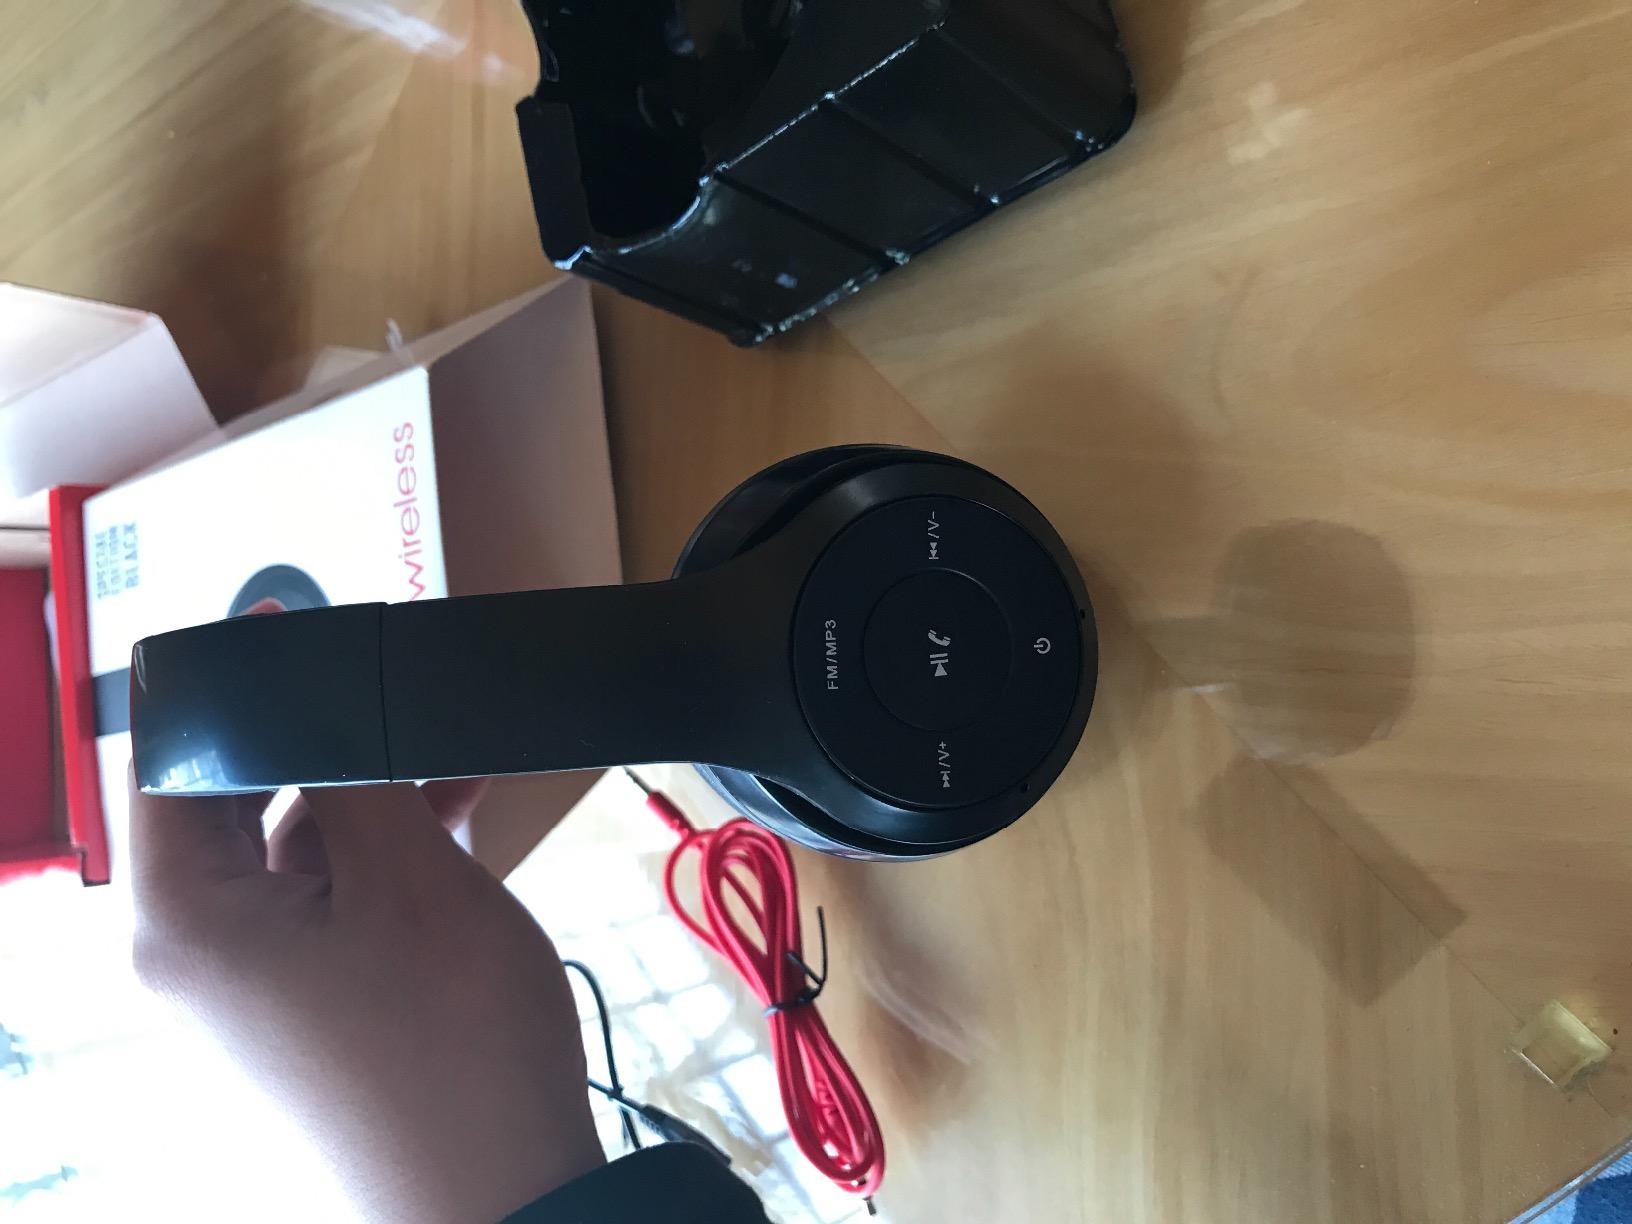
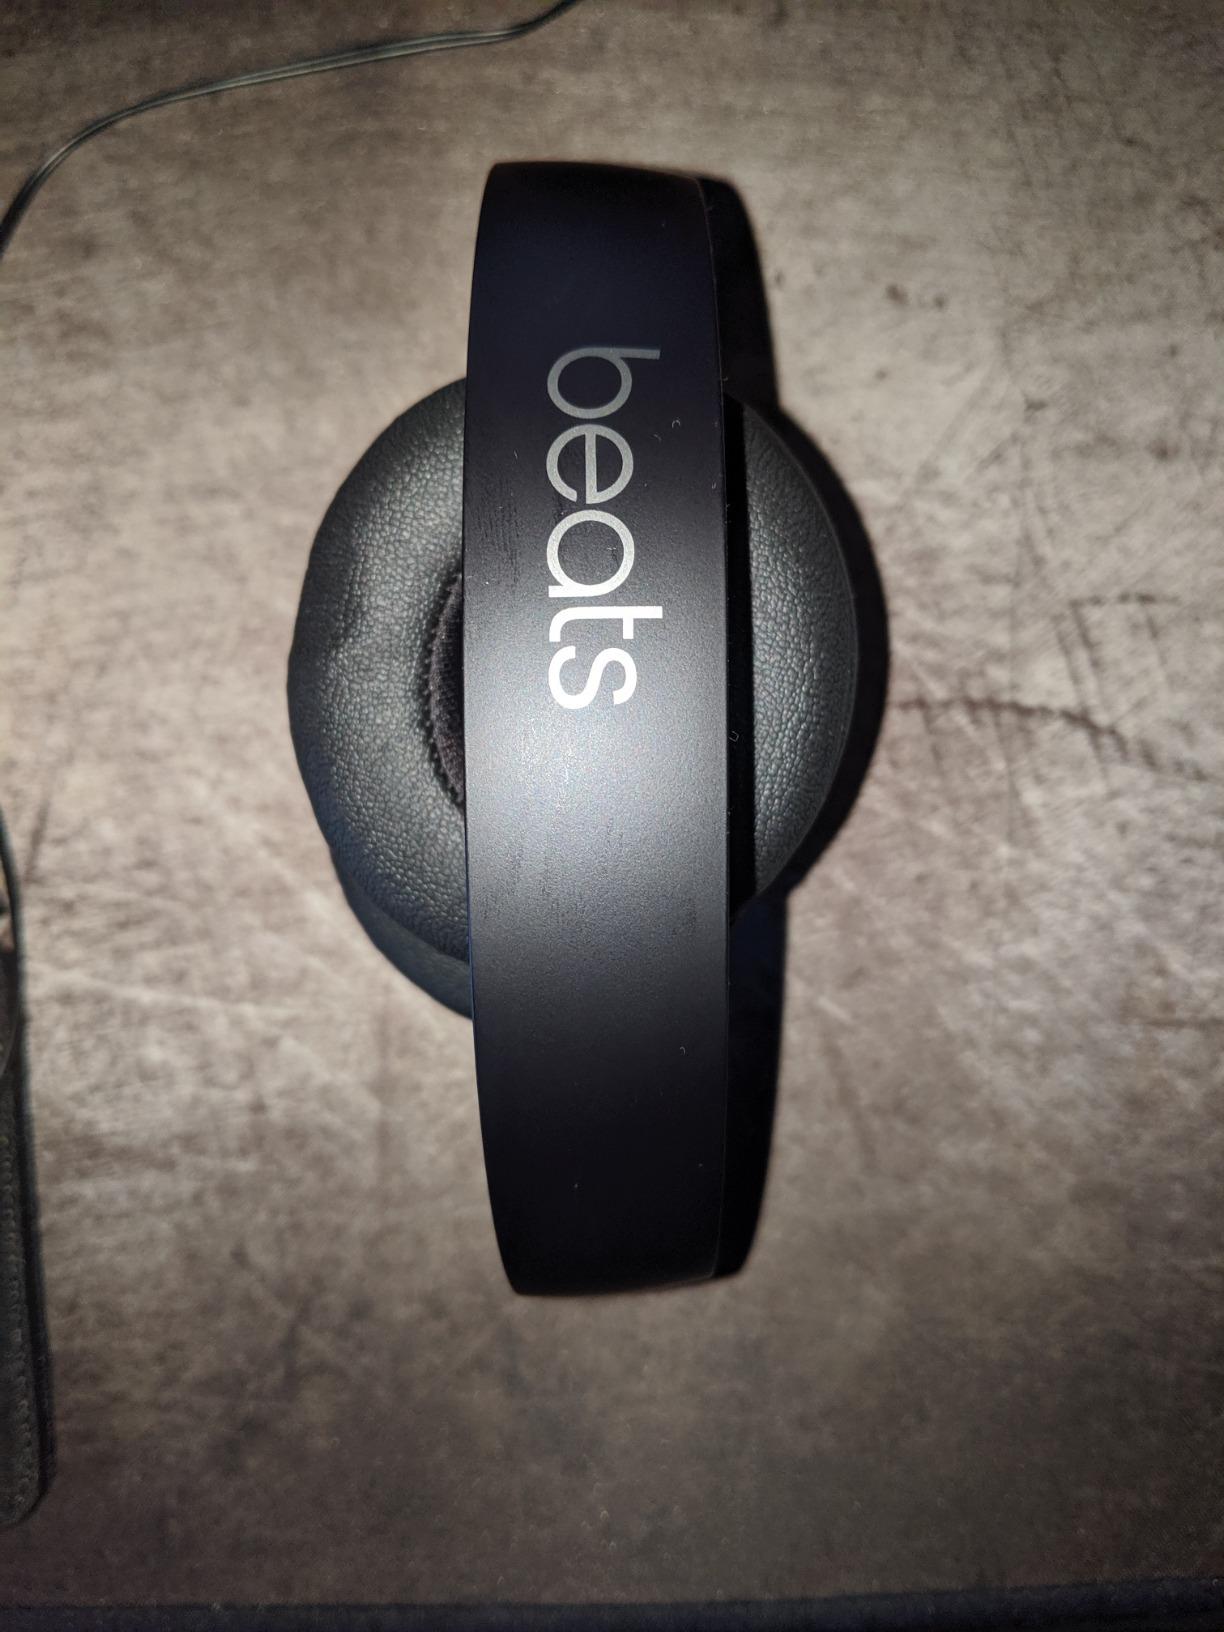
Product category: headphones
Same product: yes